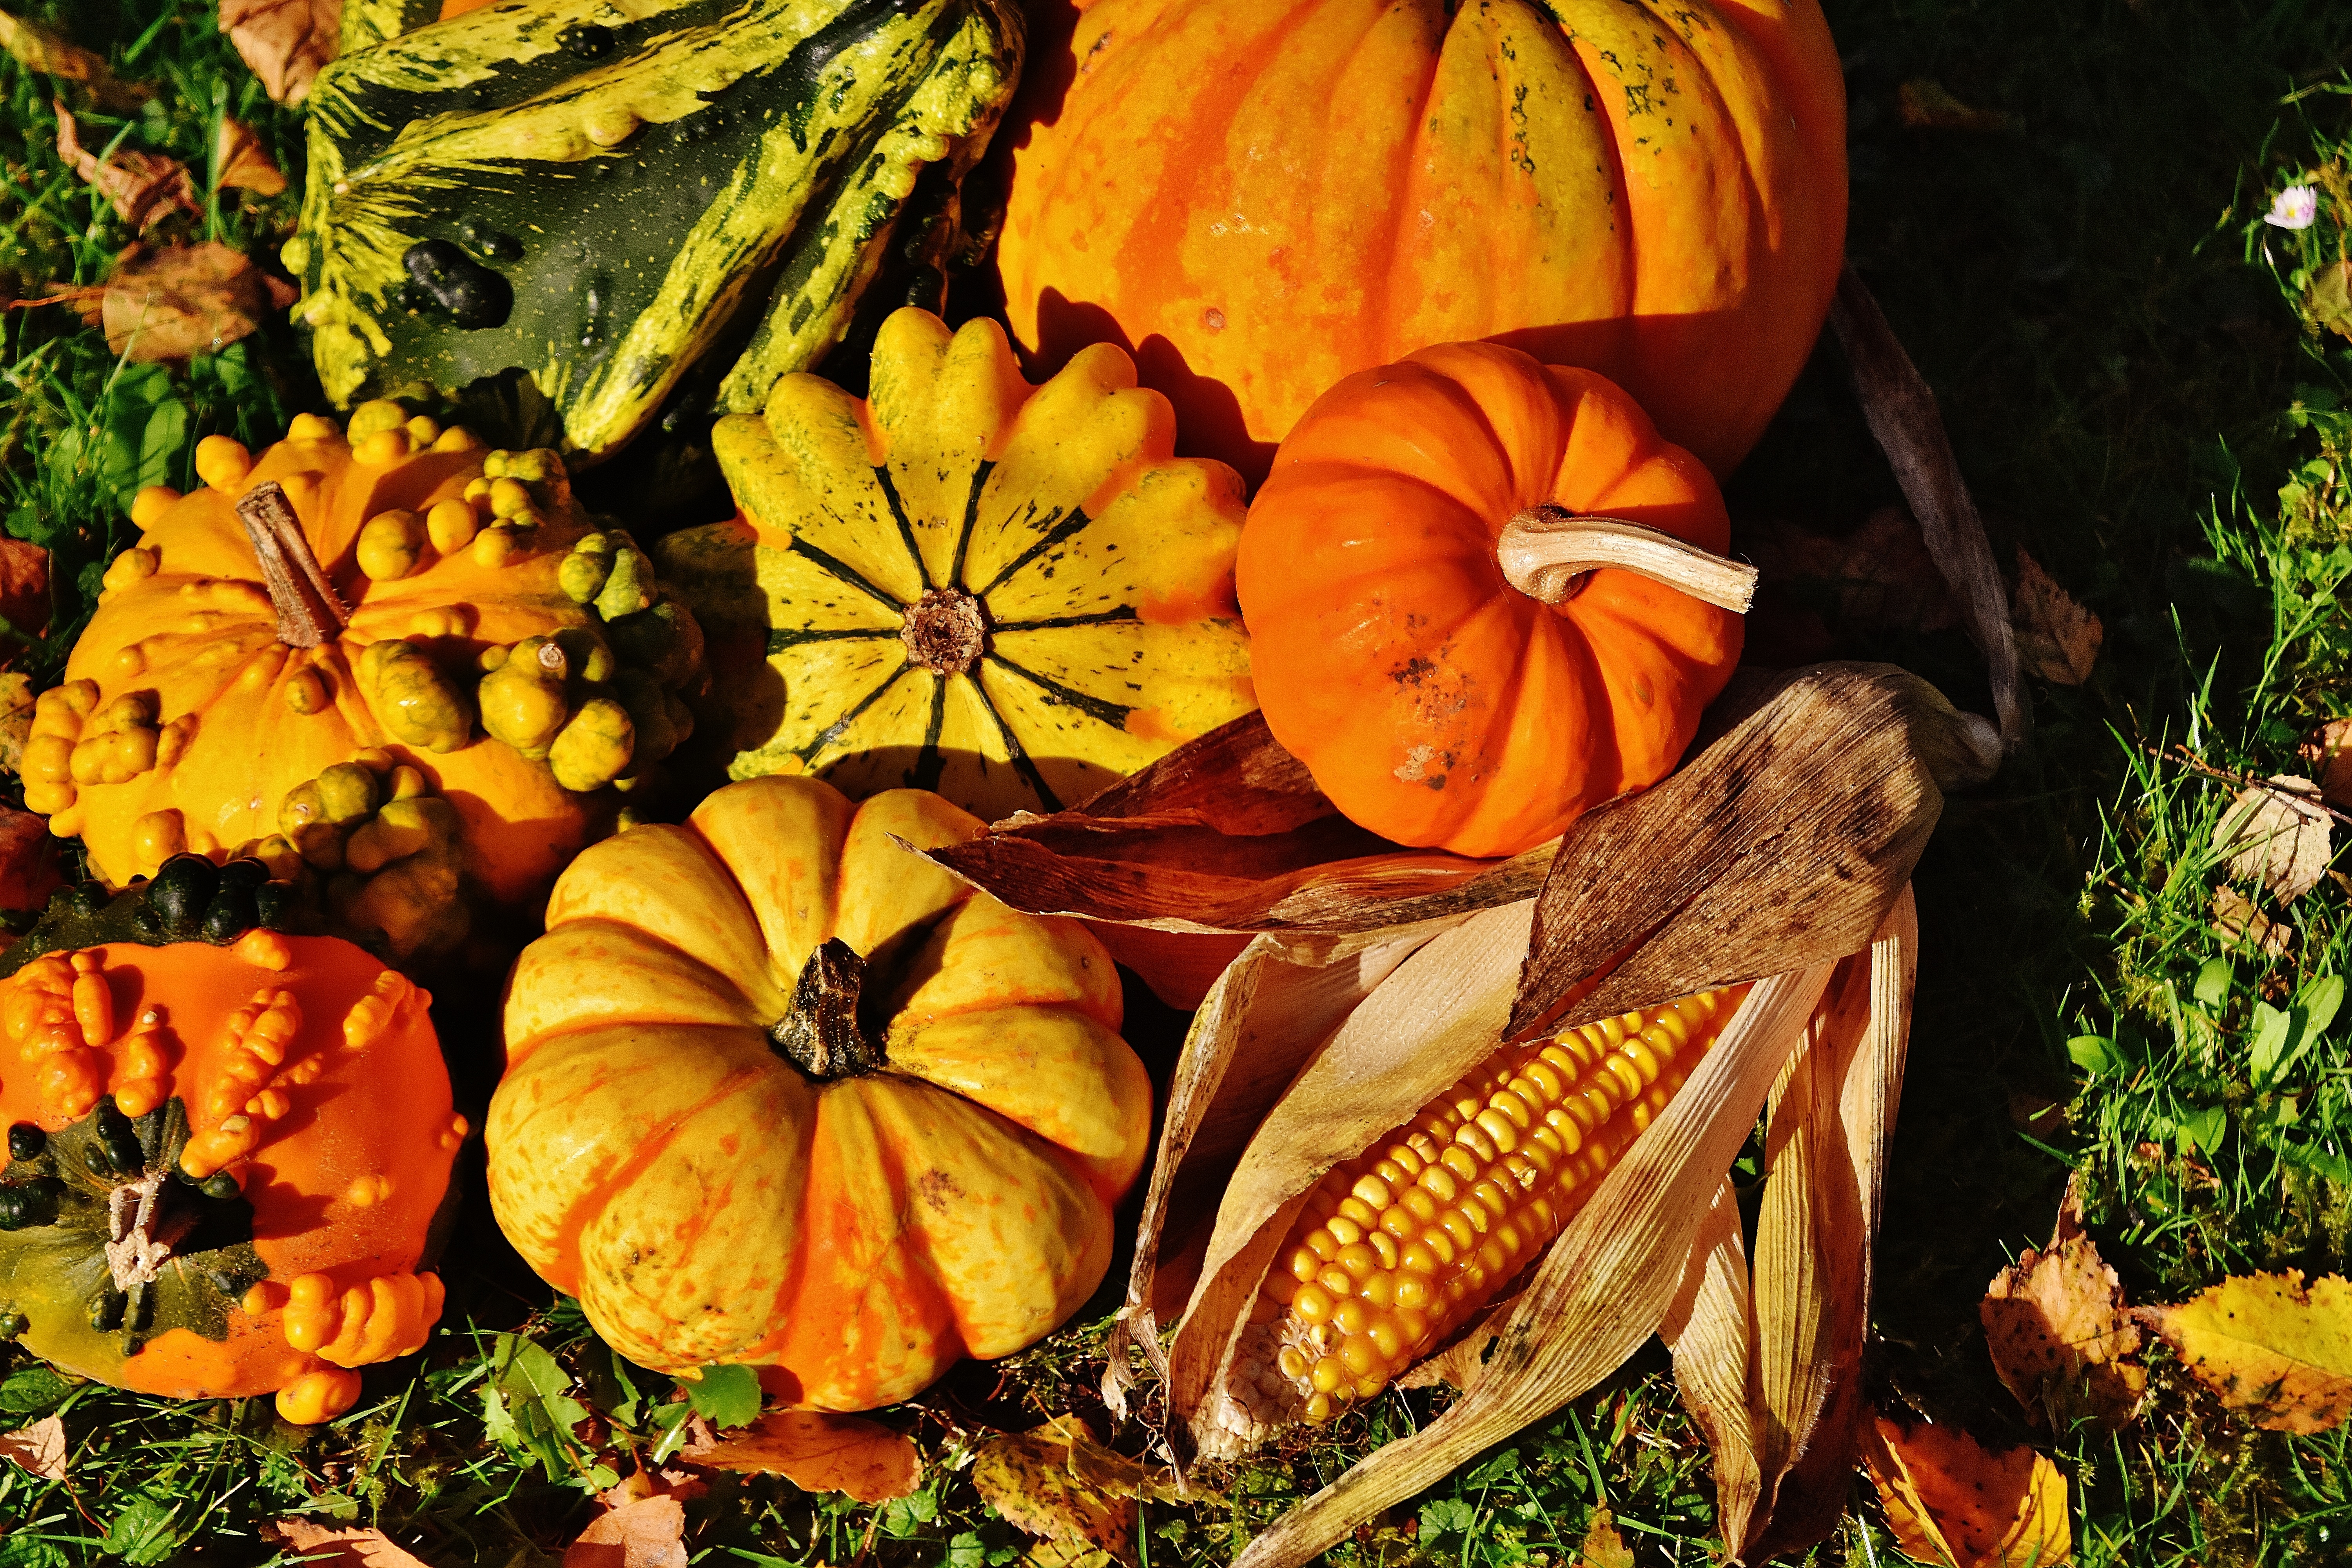
nature, plant, leaf, flower, decoration, harvest, produce, autumn, pumpkin, botany, colorful, flora, season, gourd, thanksgiving, vegetables, carving, pumpkins, cucurbita, decorative squashes, autumn vegetables